Yoshito Hori

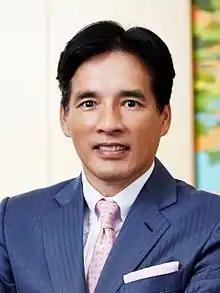
Yoshito Hori in June 2012

(born March 28, 1962) is a Japanese businessman, educator, and venture capitalist. He is the founder and president of Globis Corporation and Globis University Graduate School of Management. He is also founder and managing partner of Globis Capital Partners, president of the G1 Institute and the Kibow Foundation, and owner of the Ibaraki Robots basketball team and radio broadcaster LuckyFM Ibaraki Broadcasting System.